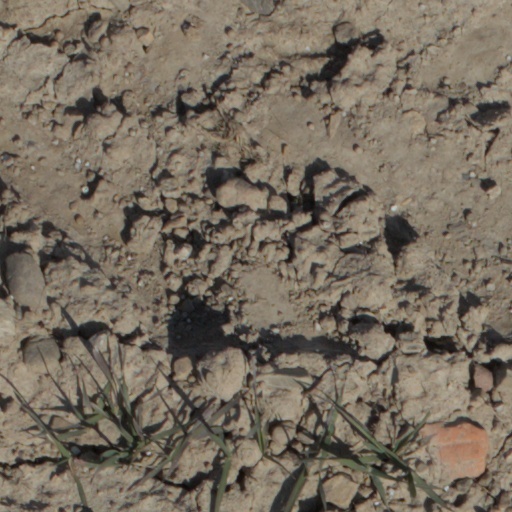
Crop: wheat